Grigol Orbeliani

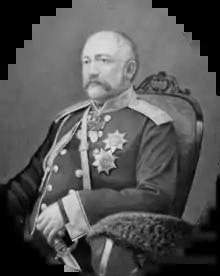

Prince Grigol Orbeliani or Jambakur-Orbeliani (ჯამბაკურ-ორბელიანი) (2 October 1804 – 21 March 1883) was a Georgian Romanticist poet and general in Imperial Russian service. One of the most colorful figures in the 19th-century Georgian culture, Orbeliani is noted for his patriotic poetry, lamenting Georgia's lost independence and the deposition of the Royal House of Bagration. At the same time, he spent decades in the Imperial Russian Army, rising to the highest positions in the imperial administration in the Caucasus.